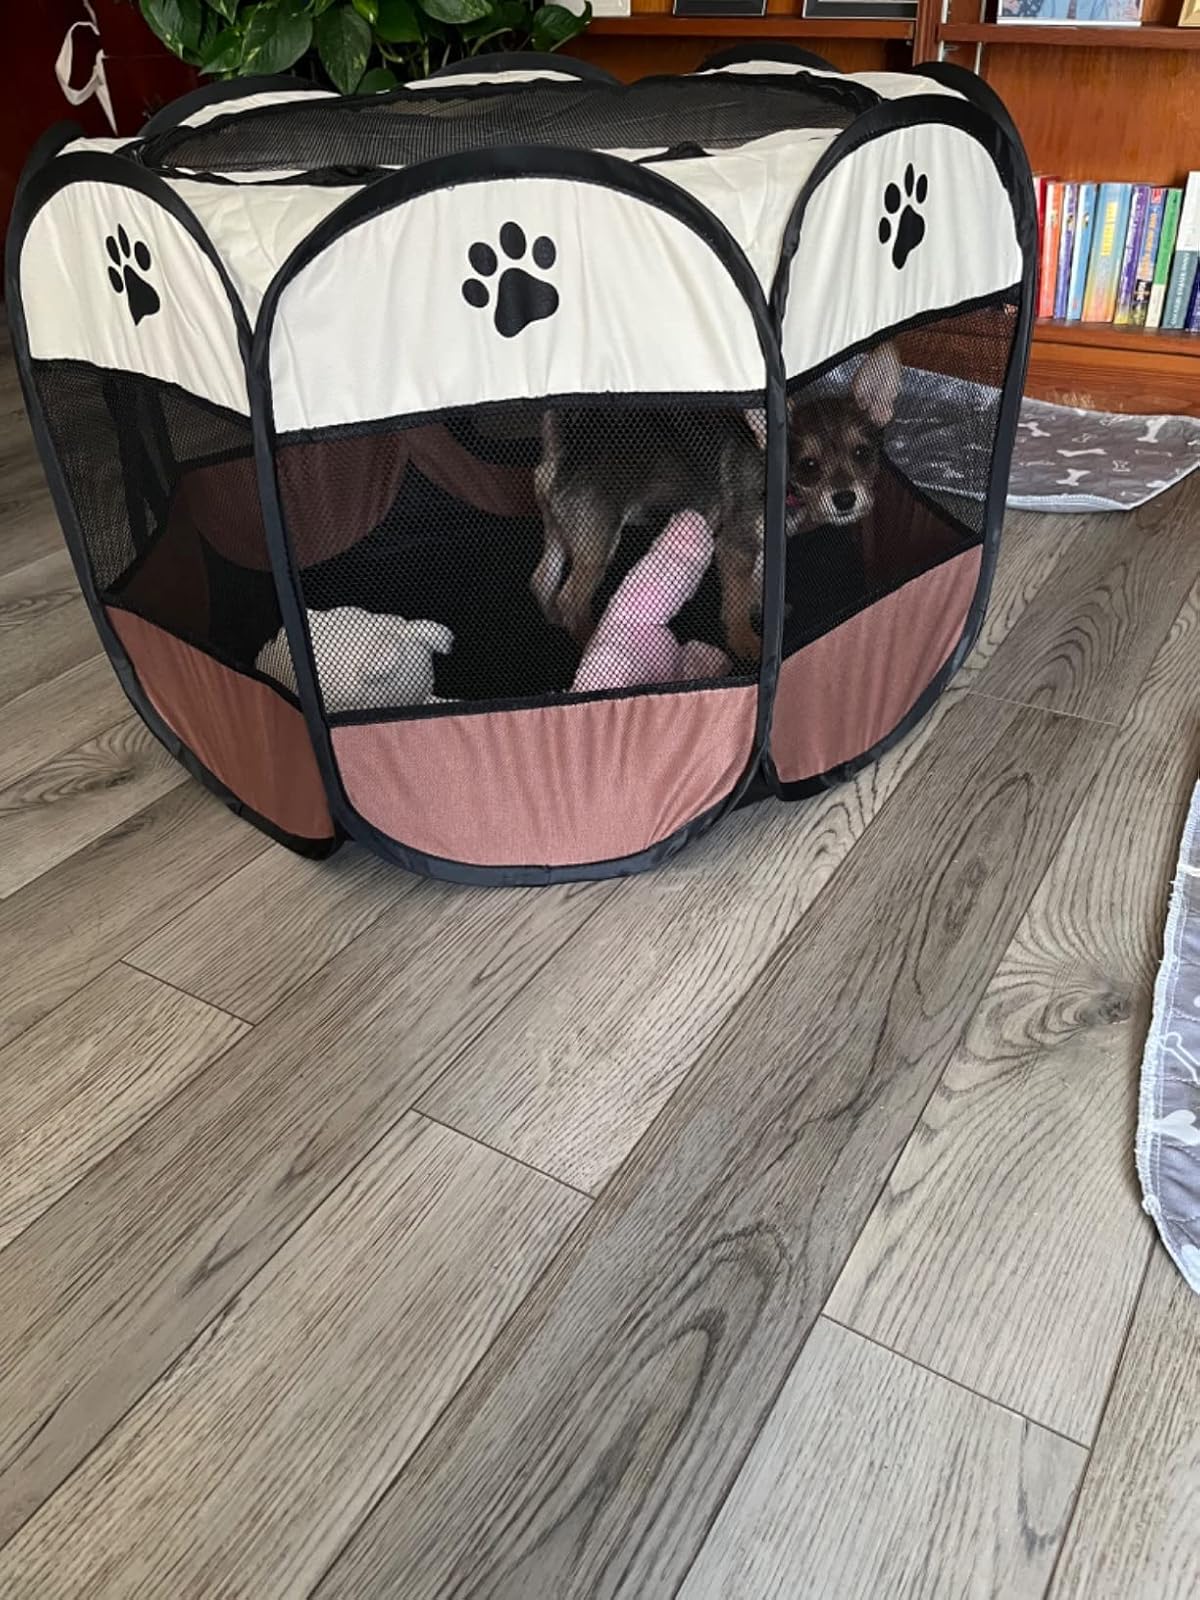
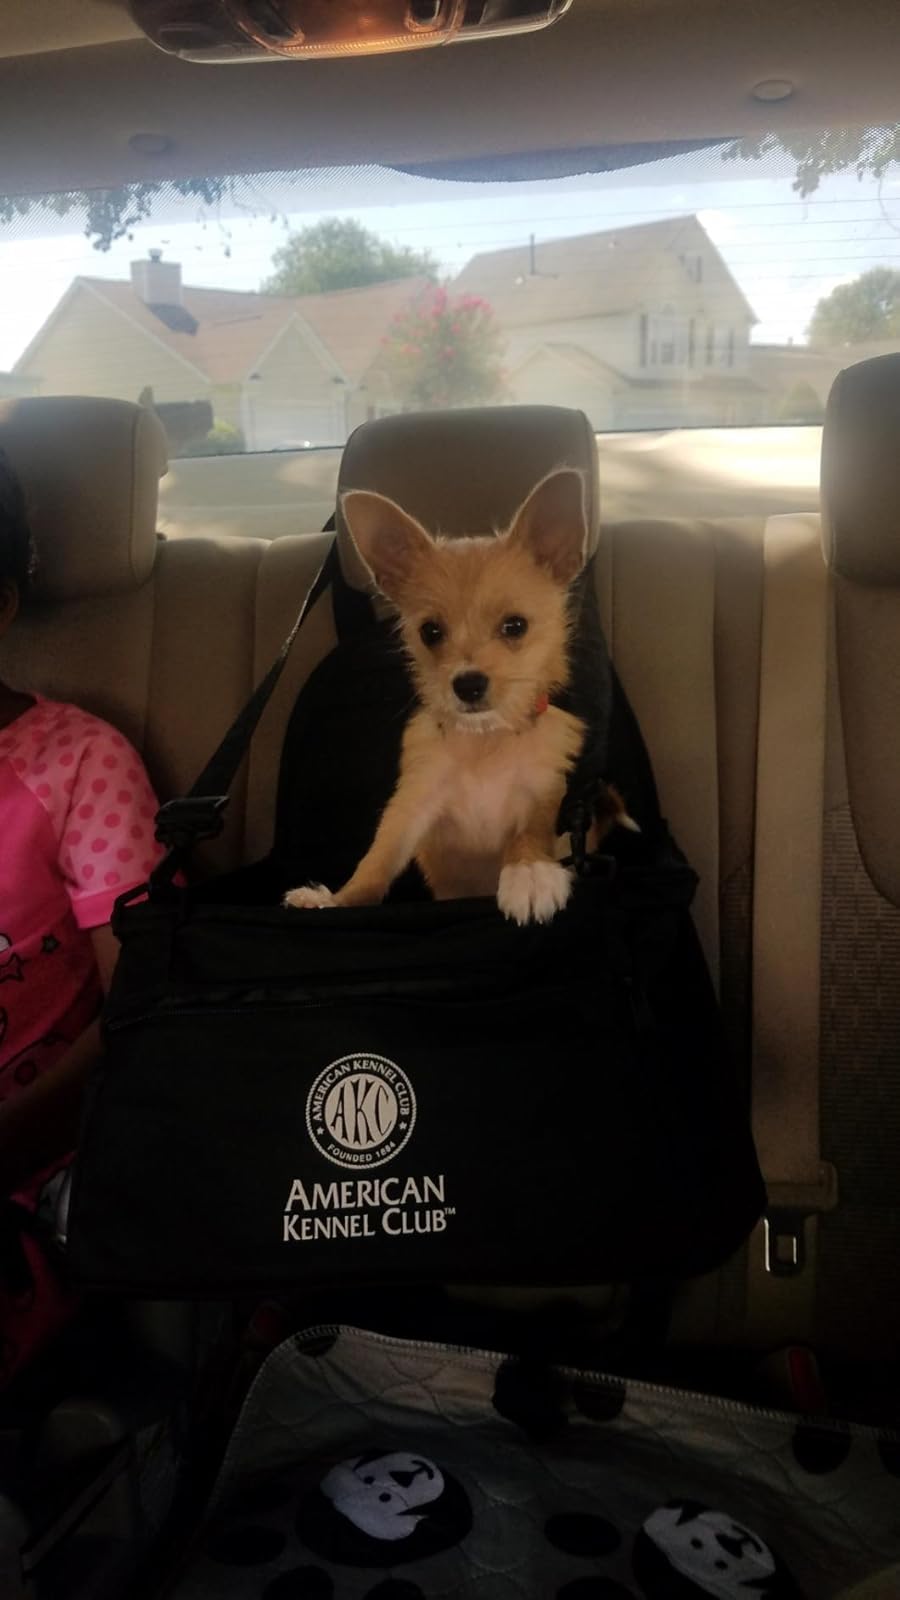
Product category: items_kennel
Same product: no